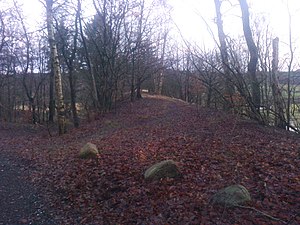
Tulstrup (Sall Sogn)
Tulstrupvejen trinbræt lå lige nord for Hammelbanens dæmning over Granslev Å
Kig tilbage mod dæmningen
Tulstrup er en bebyggelse i den sydlige del af Sall Sogn i Favrskov Kommune i Region Midtjylland. Granslev Å udspringer ved Tulstrup.